Energetically modified cement

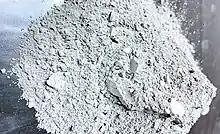
An EMC made from volcanic rocks (Luleå, Sweden, 2020)

Energetically modified cements (EMCs) are a class of cements made from pozzolans (e.g. fly ash, volcanic ash, pozzolana), silica sand, blast furnace slag, or Portland cement (or blends of these ingredients). The term "energetically modified" arises by virtue of the mechanochemistry process applied to the raw material, more accurately classified as "high energy ball milling" (HEBM). At its simplest this means a milling method that invokes high "kinetics" by subjecting "powders to the repeated action of hitting balls" as compared to (say) the low kinetics of rotating ball mills. This causes, amongst others, a thermodynamic transformation in the material to increase its chemical reactivity. For EMCs, the HEBM process used is a unique form of specialised vibratory milling discovered in Sweden and applied only to cementitious materials, here called "EMC Activation".